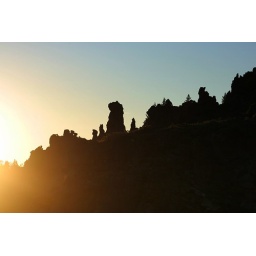
A lion shaped rock dominates &amp;quot;The Gargoyles&amp;quot;--a rock formation in Sonora Pass, CA